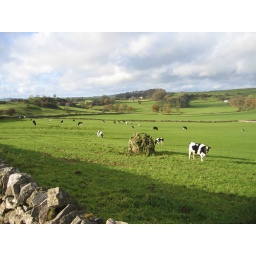
A field of cows in the Derbyshire Dales